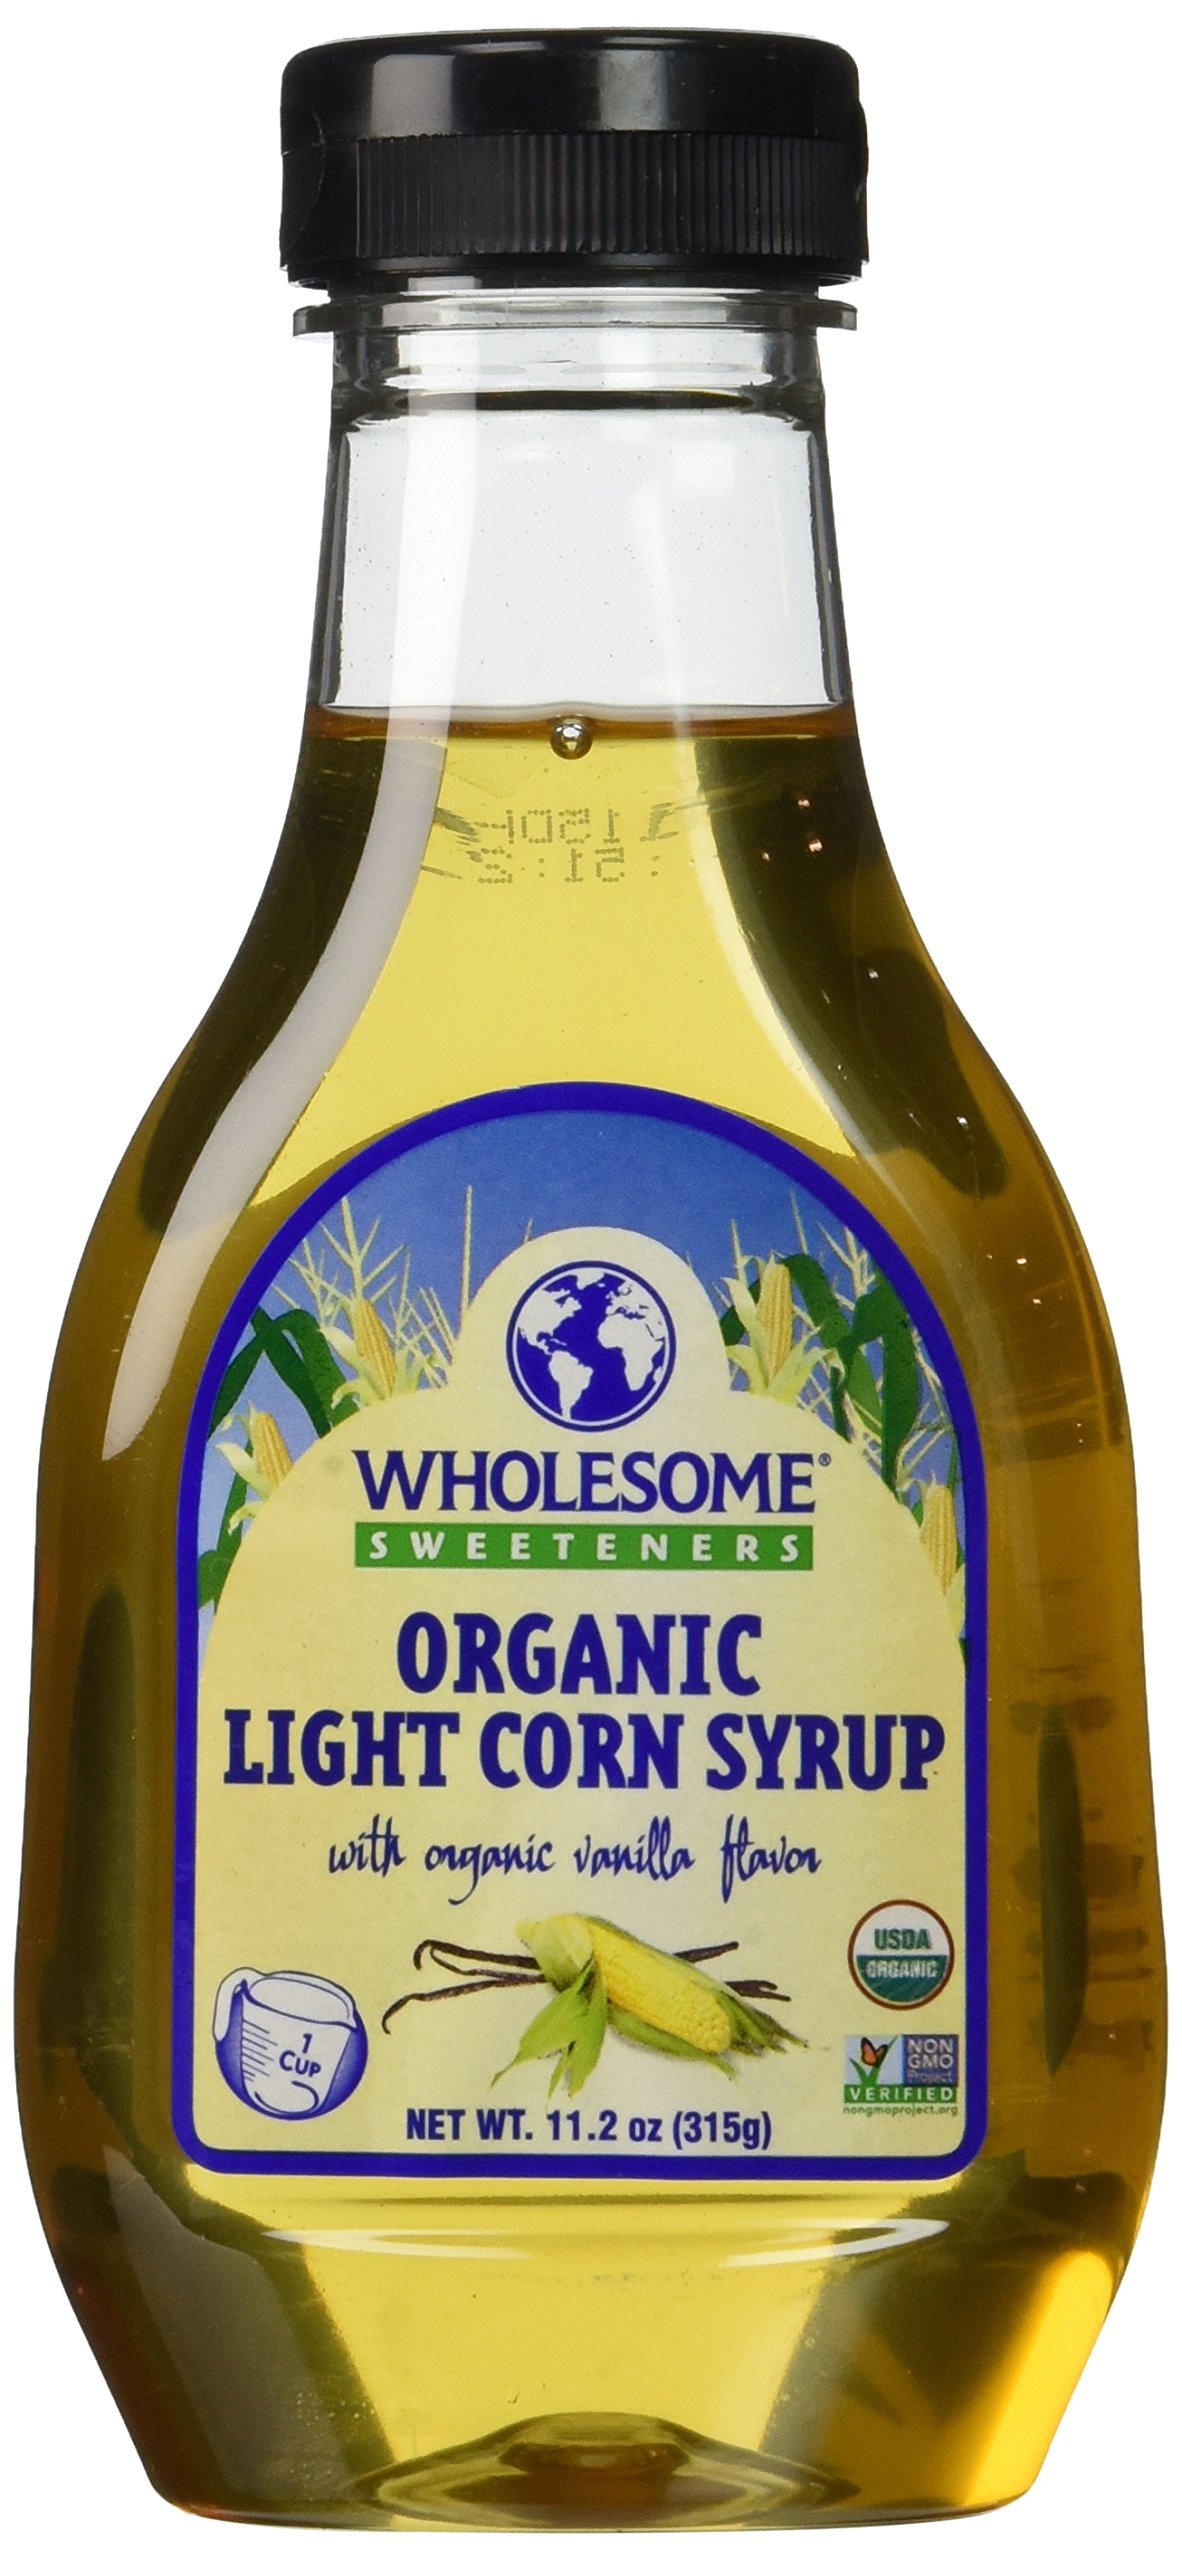
Item Name: Wholesome Sweeteners Organic Light Corn Syrup, 11.2 Ounce - 6 per case
Bullet Point: 11.2 Ounces Syrup
Product Description: Great for baking, candy making, glazes and sauces.
Value: 67.2
Unit: Ounce

Price: 11.42